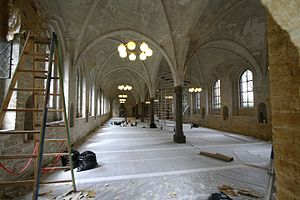
Helligåndshuset i København / Historie / Nyere tid
Afrensning af kalk 2008
Ved Helligåndskirken på Amagertorv i København ligger Helligåndshuset, der med sine over 700 år er en af hovedstadens ældste bygninger. Et helligåndshus var oprindeligt en verdslig velgørenhedsinstitution, der sørgede for sygepleje til de fattige og tog sig af hittebørn.